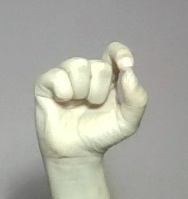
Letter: fa